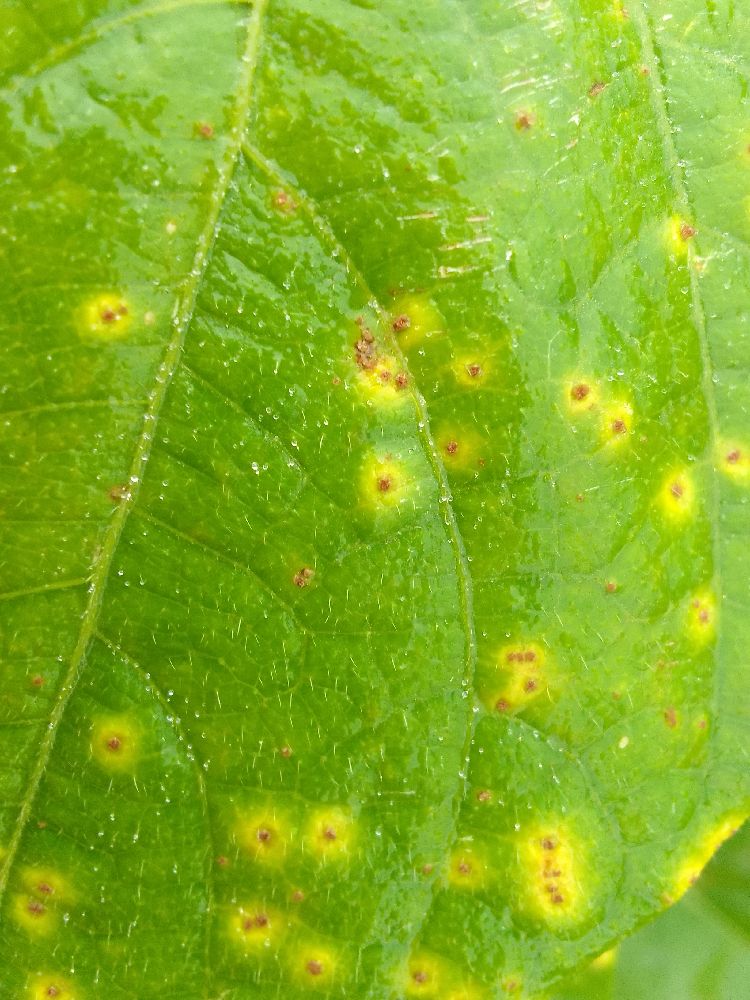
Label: rust